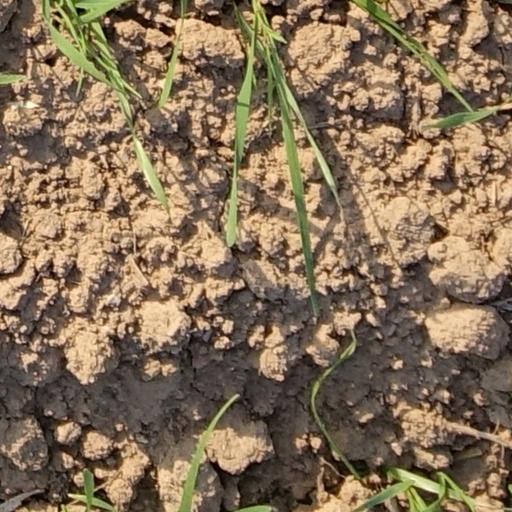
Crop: wheat